Vancouver Forum

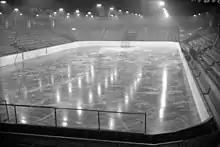
PNE Forum interior in 1943

Jimmy Durante played in the Forum during the 1930s. Bing Crosby on the invitation of Vancouver boxer Jimmy McLarnin played a fundraiser for the Sunset Memorial Centre. Crosby staged his radio show in September 1948 in front of a crowd of 9,000 which was a record for the facility.